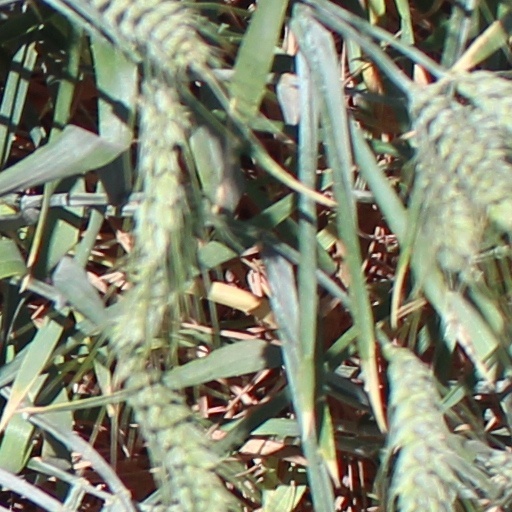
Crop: wheat